Chris Milk

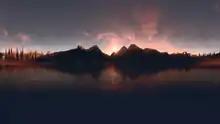
Still Image from "Evolution of Verse"

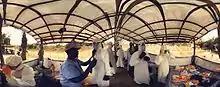
Still Image from "Waves of Grace"

In December 2014, Milk and Spike Jonze captured the Millions March in New York, which protested police brutality for Vice News. Milk launched the Within app platform at the 2015 Sundance Film Festival in addition to "Evolution of Verse", a photo-realistic CGI-rendered 3-D virtual reality film, and "Clouds Over Sidra", a virtual reality documentary made in partnership with the United Nations which follows a 12-year-old girl's life in a Syrian refugee camp. After the Sundance launch, Vrse.works captured Saturday Night Live's 40th Anniversary special in VR. Milk created "Walking New York" with Zach Richter, a VR experience made in partnership with "The New York Times" which follows French artist JR and his making of a 150-foot-tall portrait of a recent immigrant to NYC that was wheat pasted across the Flatiron Building Pedestrian Plaza for less than 24 hours. Vrse.works recently partnered again with the United Nations to create the VR experience Waves of Grace. The film transports viewers to West Point, the most populous slum in the capital of Liberia, and follows the experience of Decontee Davis, an Ebola survivor who uses her immunity to help others affected by the disease. Most recently, Milk and his team have released music videos for U2 and Muse in partnership with Apple Music. In the video for U2's "Song for Someone," singers from around the world sing alongside U2 within the virtual environment. In Muse's "Revolt," viewers watch from the point of view of multiple drones as the music spawns a revolution.